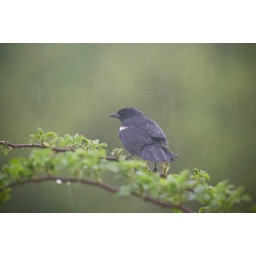
red winged blackbird in the rain. I like the line of rain drops on his head. #26 on explore 5/19/09